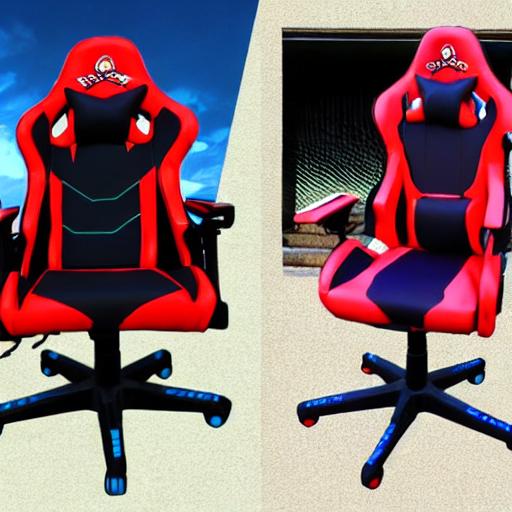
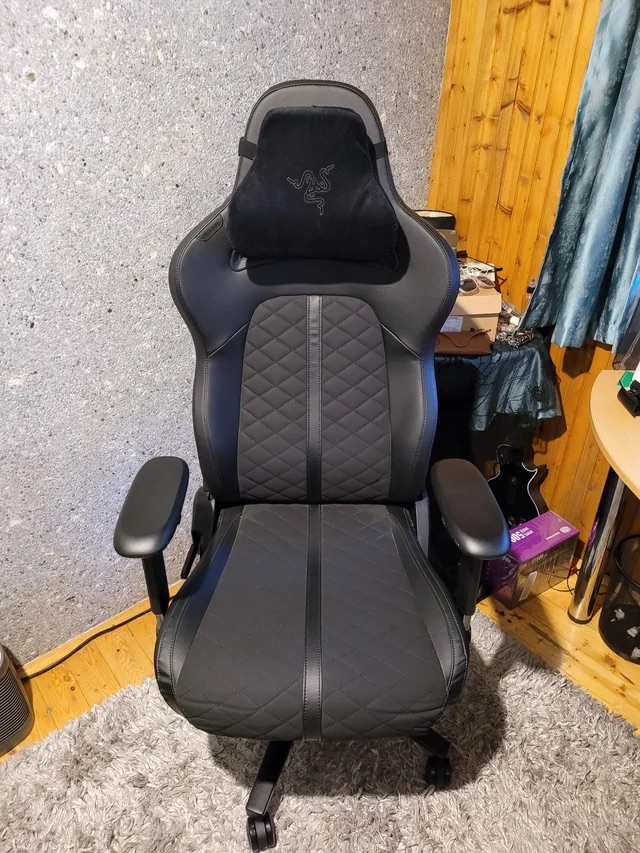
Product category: items_chair
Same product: no